Eliphalet Austin House

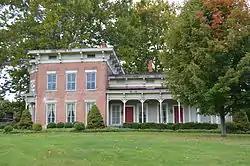
Front of the house

The Eliphalet Austin House is a historic residence in the community of Austinburg, Ohio, United States. Constructed by the community's namesake founder, it has been greatly modified by later owners, and it has been named a historic site.